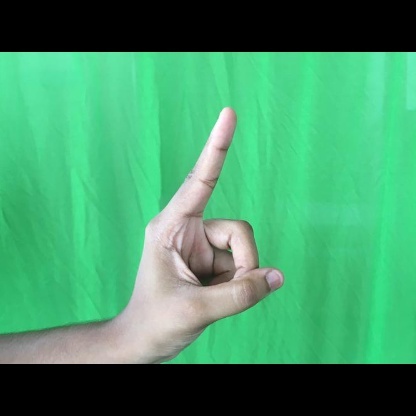
Mudra: Suchi